Blackwater Fire of 1937

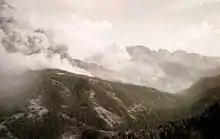
Blackwater fire at approximately 4 pm on August 21, 1937

Fire officials believed they needed more manpower, so CCC crews from Bighorn National Forest, to the east, and other districts of Shoshone National Forest started responding by the morning of August 21. By 12:30 pm, more than 200 firefighters were on duty and involved in digging fire line or in support of the firefighting effort. Along one of the small creeks flowing into Blackwater Creek, a small dam was constructed to pocket water supplies for use in backpack water pumps. Due to a long overnight journey, the CCC members from the Tensleep District of Bighorn National Forest did not commence response to the fire until after noon on August 21. As they arrived, the Tensleep CCC unit were told to relieve the Wapiti CCC unit that had been fighting the fire since the previous evening. More than 50 firefighters commenced construction of a new fire line along Clayton Creek and Clayton Gulch, a ravine extending east from Blackwater Creek. The construction was led by USFS Rangers Alfred Clayton and Urban Post, and their crews consisted mainly of the Tensleep CCC camp and some from other entities.